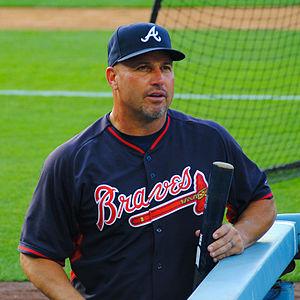
Fredi Jesus González, né le 28 janvier 1964 à La Havane, est l'ancien manager des Marlins de la Floride et des Braves d'Atlanta de la Ligue majeure de baseball.